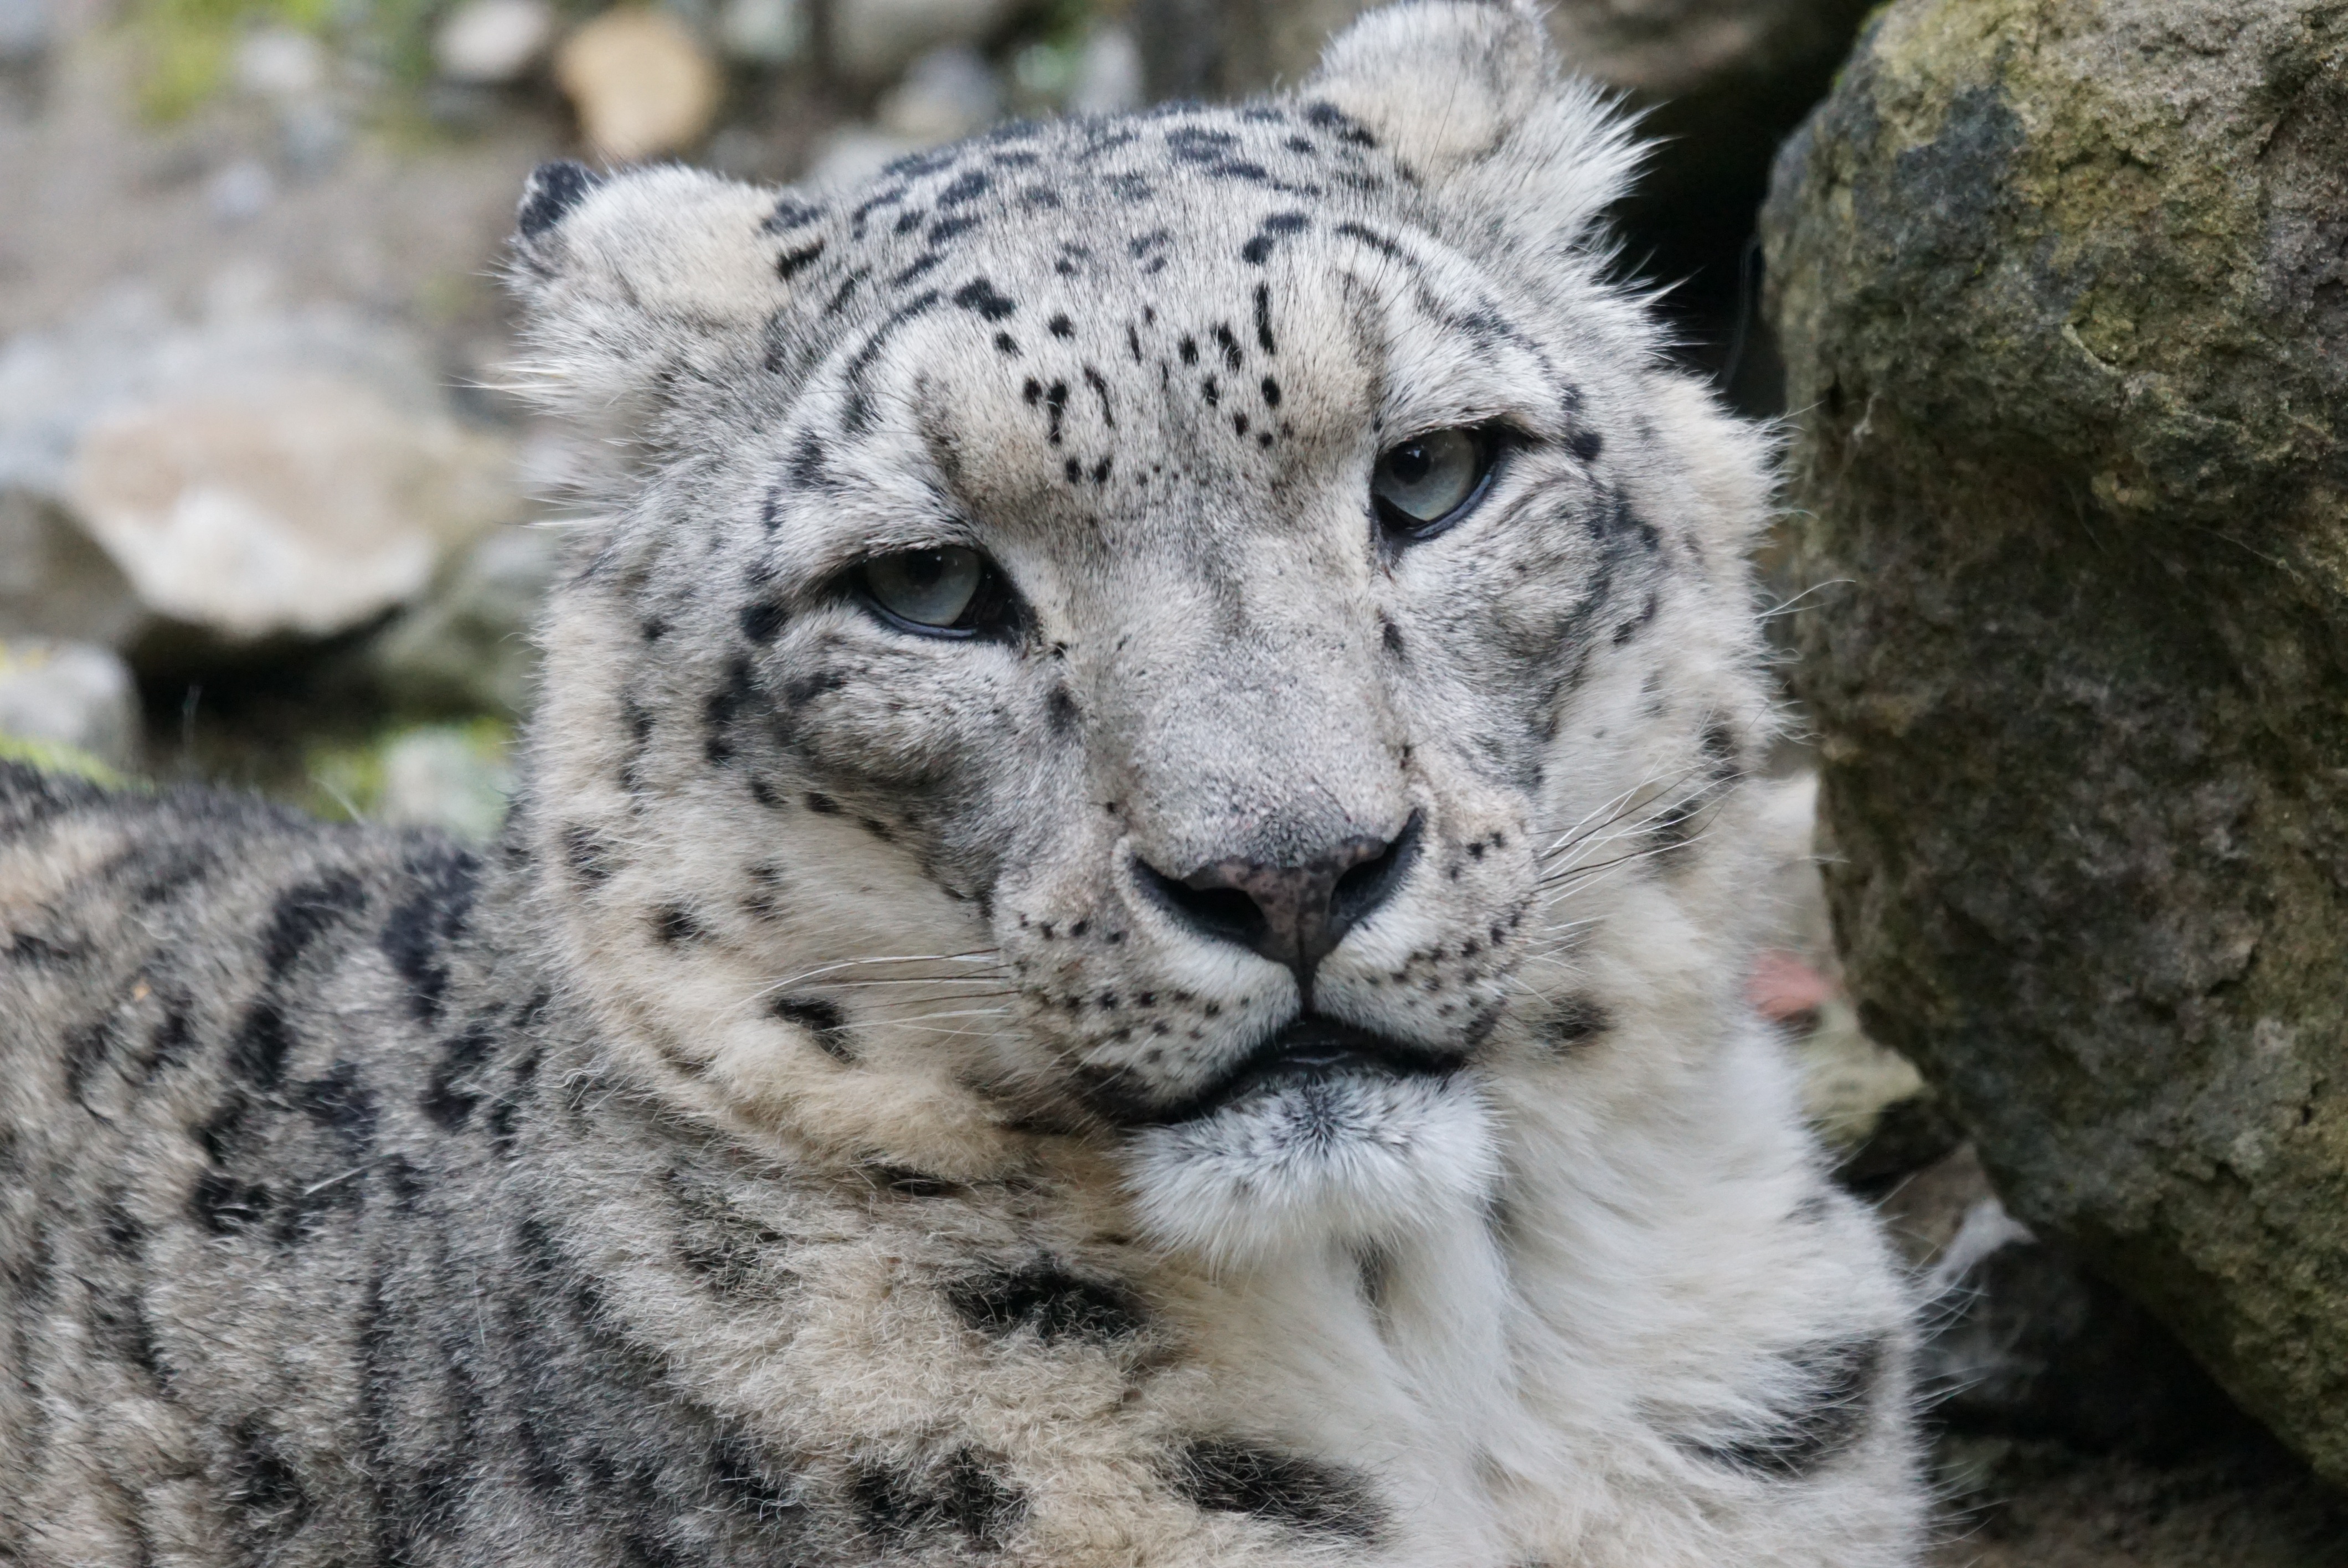
male, wildlife, zoo, cat, mammal, fauna, vertebrate, snow leopard, dormant, big cats, cat like mammal